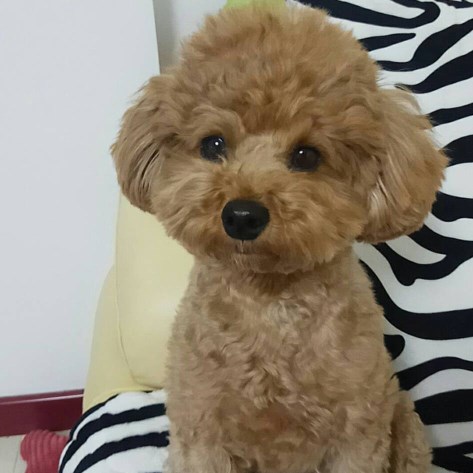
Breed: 7449-n000128-teddy